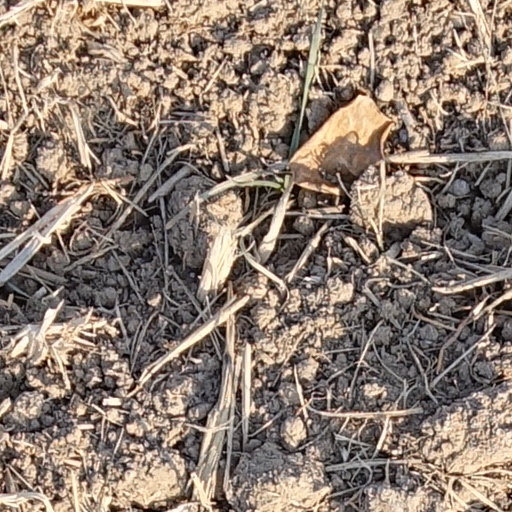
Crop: wheat